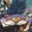
Label: cra